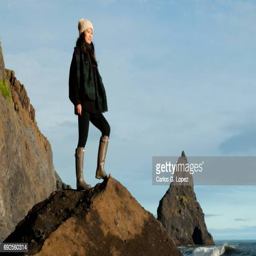
girl standing on rock looking at the sea